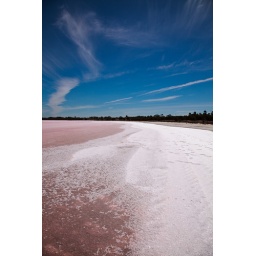
This is a salt lake in Victoria Australia. The salt is translucent and the ground underneath gives it a pink colour.